Ana Ivanovic

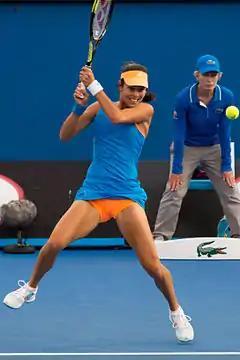
Ivanovic at the 2014 Australian Open

Seeded 18th at Wimbledon, Ivanovic brushed aside Melanie Oudin and Eleni Daniilidou before falling to Petra Cetkovská. After Wimbledon, Ivanovic hired Nigel Sears, the head of women's tennis at the Lawn Tennis Association, as her coach. In Stanford, Ivanovic fell against Japan's Ayumi Morita in her opening match. Seeded 5th in Carlsbad, she avenged the previous week's loss by beating Ayumi Morita in straight sets despite trailing 0–5 in the second set. Ivanovic then cruised into semifinals. She eventually fell against top seed Vera Zvonareva in three sets. In Toronto and Cincinnati she won a total of three matches but against qualifiers. Seeded 16th at the US Open, she defeated Ksenia Pervak, received a walkover from Petra Cetkovská and beat Sloane Stephens in straight sets before falling to eventual finalist Serena Williams. She also played alongside fellow countryman Nenad Zimonjić in the mixed-doubles competition for the first time, but fell against Mariusz Fyrstenberg and Chan Yung-jan in two sets.